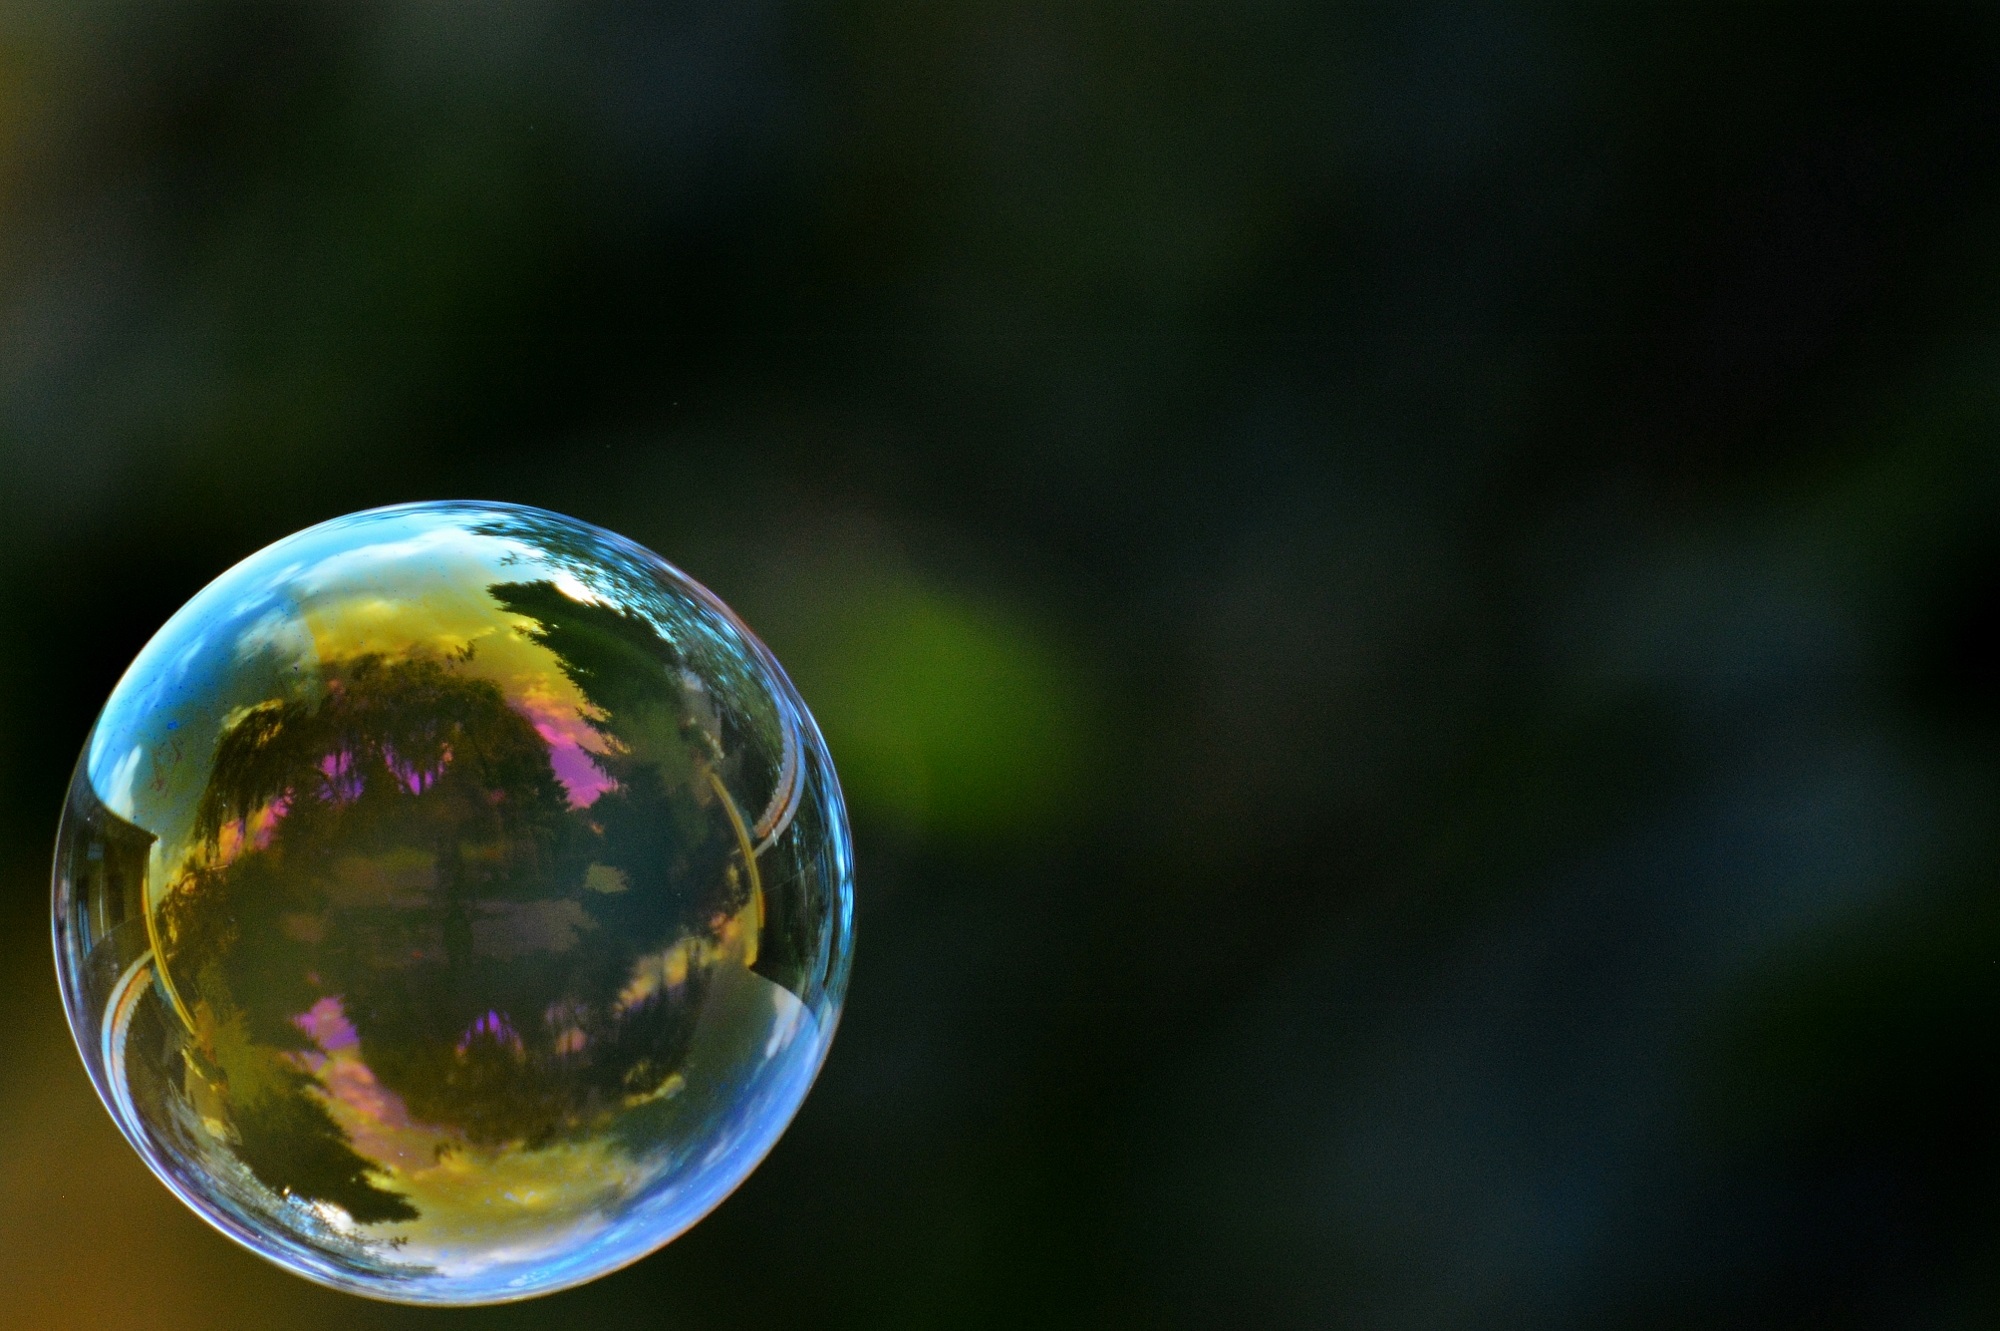
water, drop, light, photography, sunlight, leaf, flower, glass, green, reflection, float, colorful, close up, ball, sphere, soap bubble, mirroring, macro photography, make soap bubbles, soapy water, computer wallpaper, liquid bubble